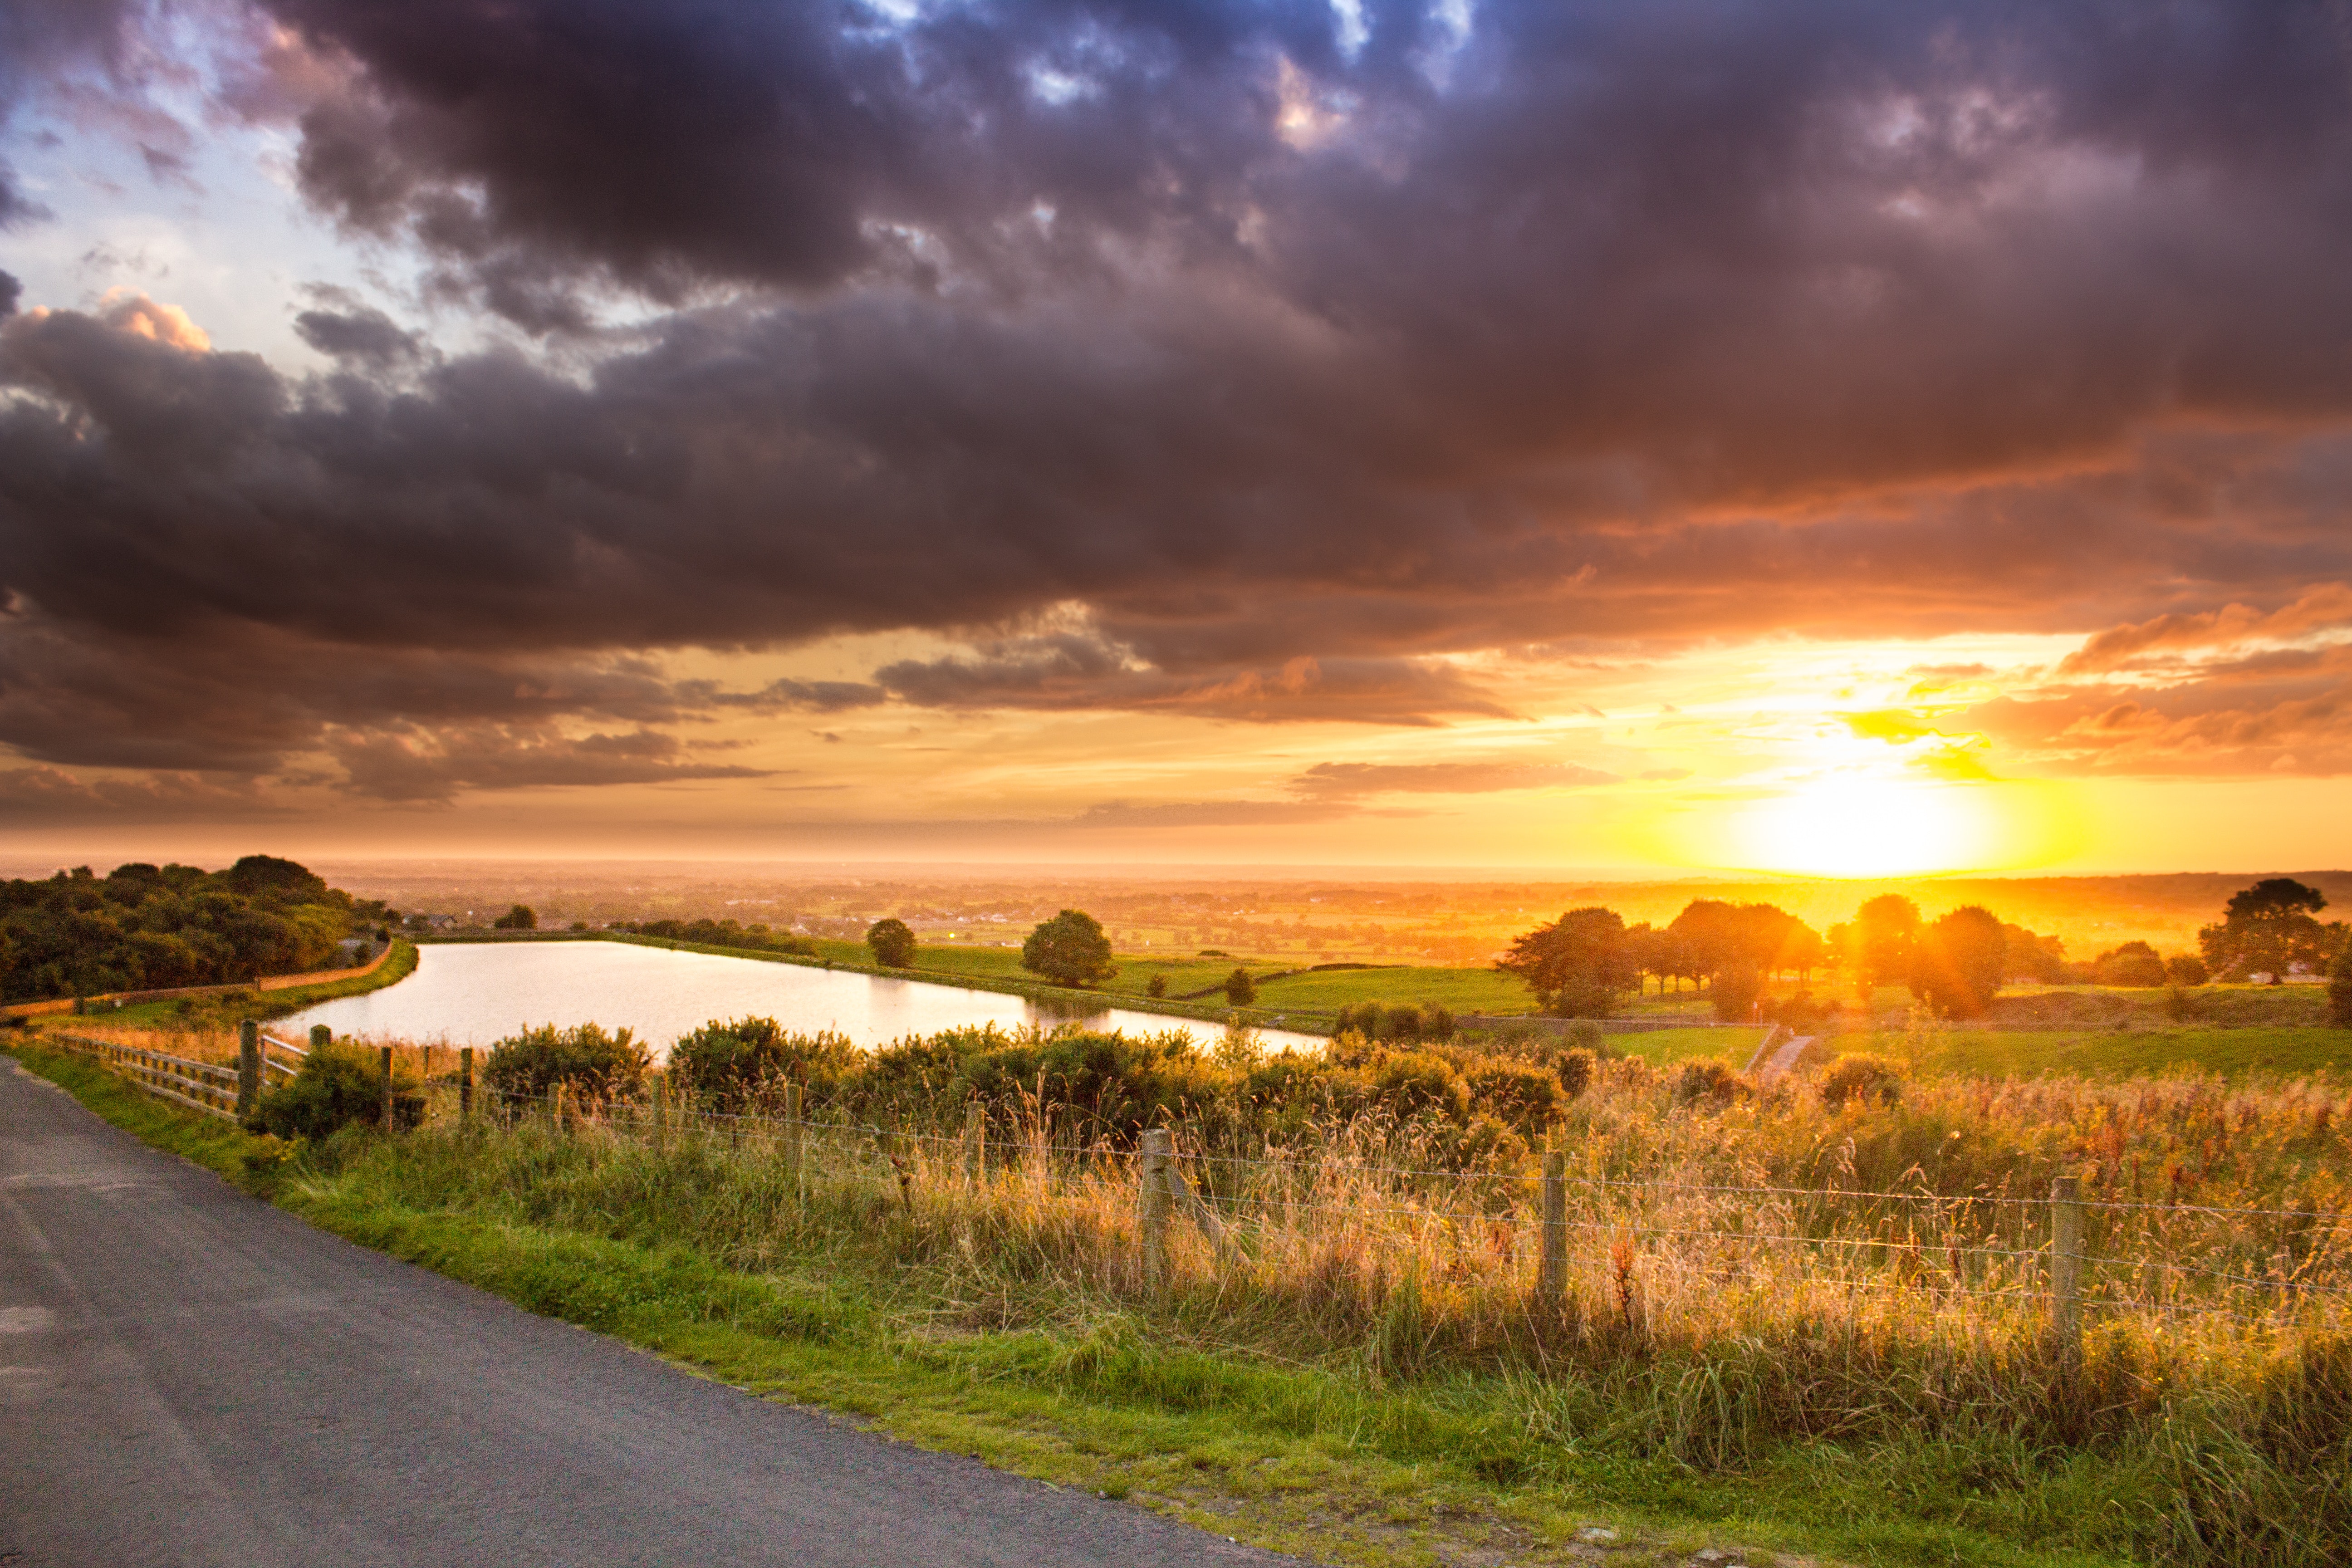
sky, natural landscape, nature, cloud, sunset, horizon, sunrise, morning, sunlight, evening, road, daytime, atmospheric phenomenon, grass, landscape, rural area, ecoregion, tree, grassland, atmosphere, dusk, plain, infrastructure, field, afterglow, prairie, sun, meadow, photography, dawn, plant, hill, cumulus, pasture, meteorological phenomenon